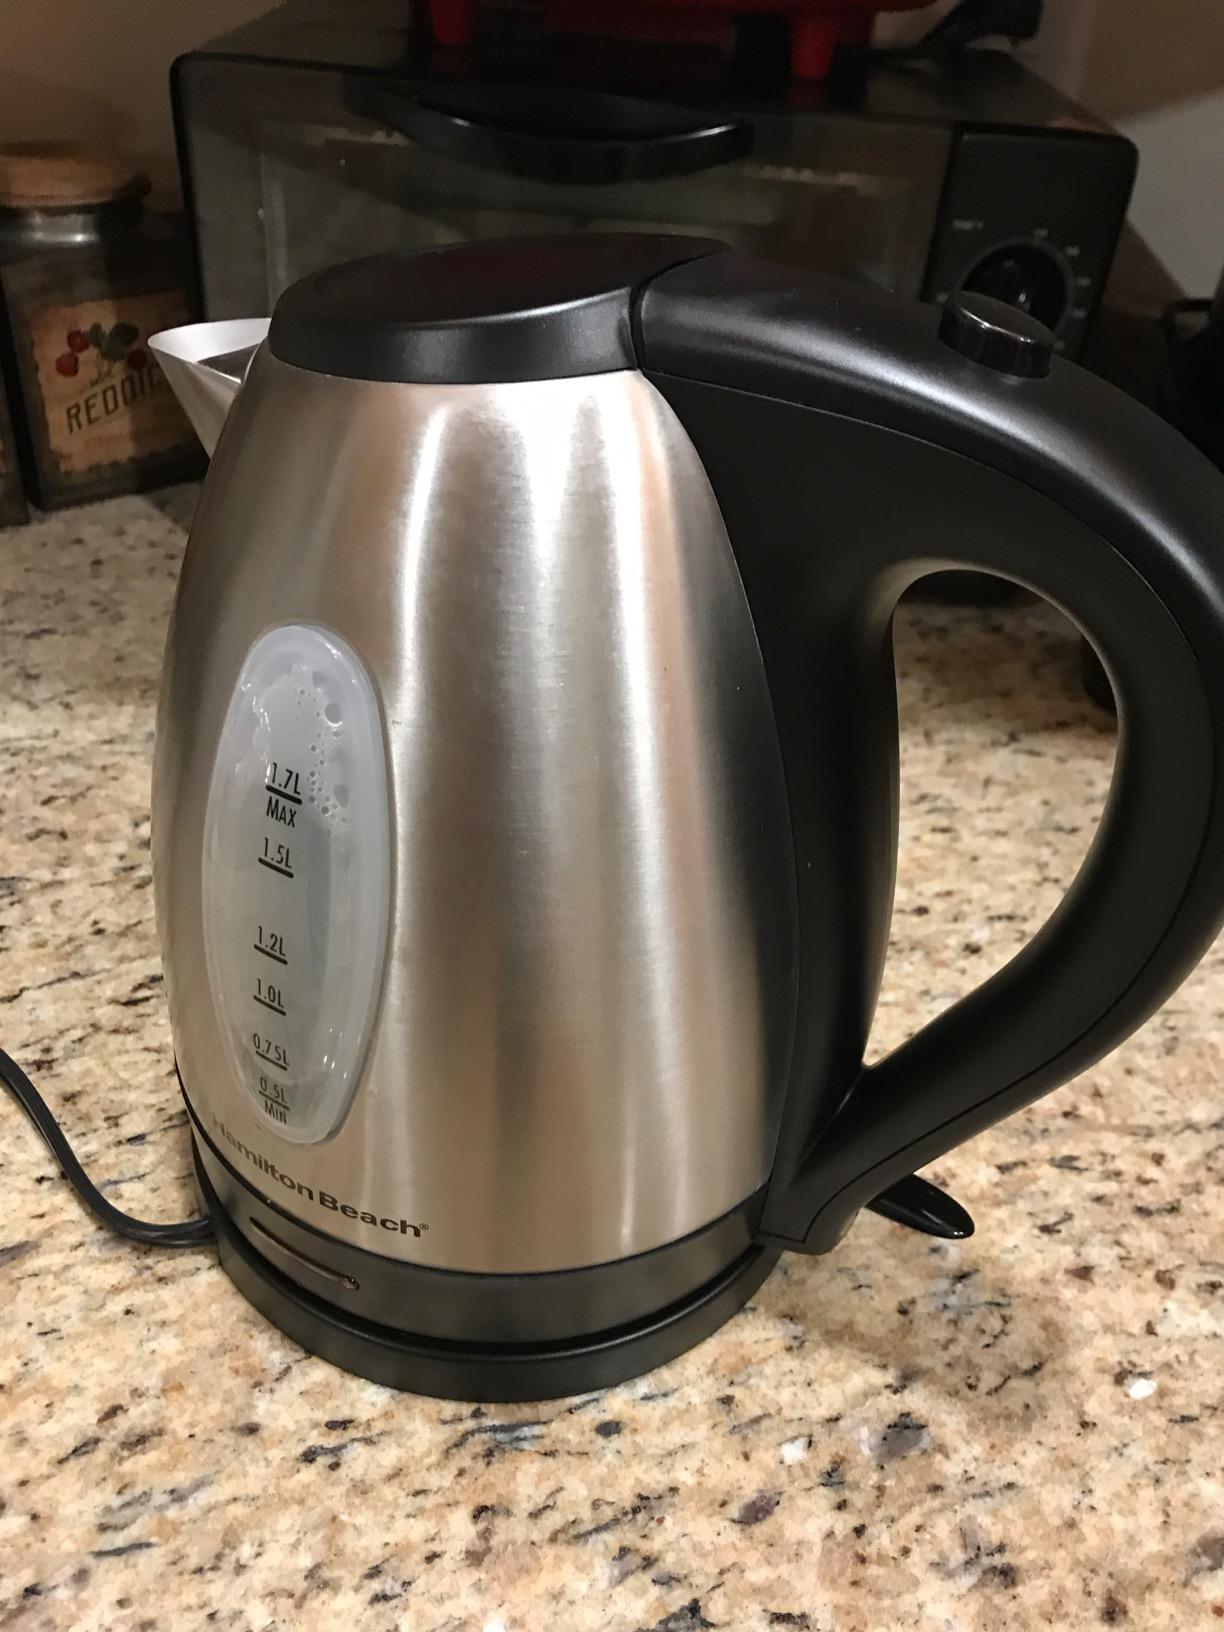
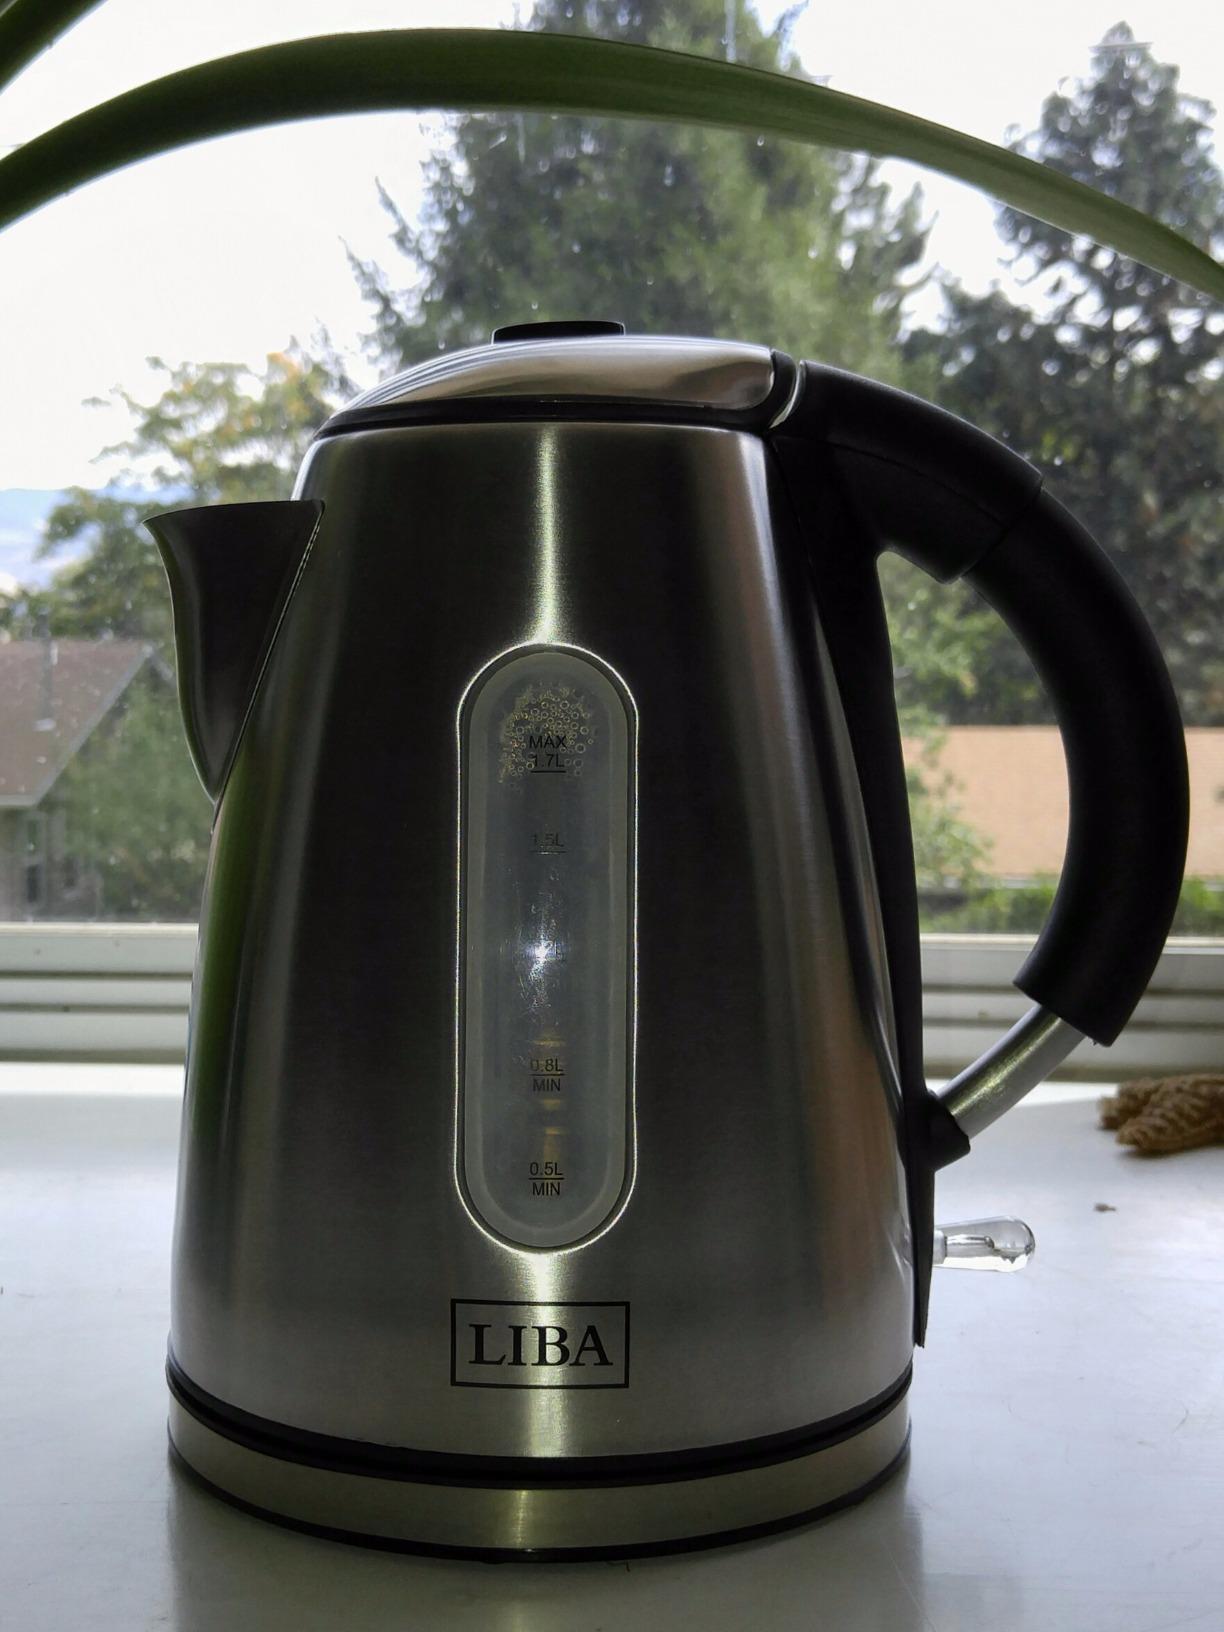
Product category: items_kettle
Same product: no